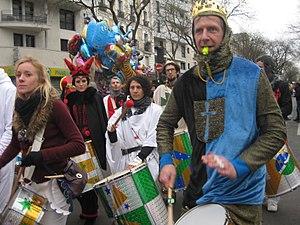
carnaval de Paris, balade du bœuf gras